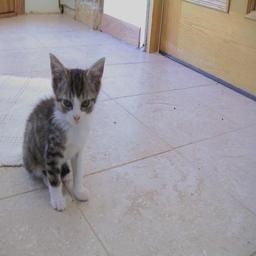
Animal: cats